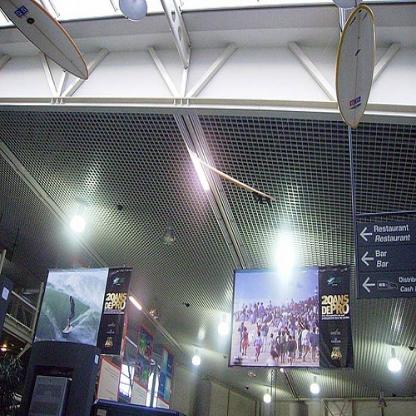
Scene: Indoor